Tom and Jerry: The Chuck Jones Collection

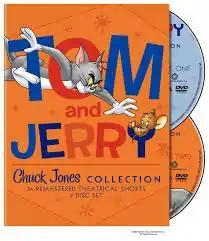
DVD cover

Tom and Jerry: The Chuck Jones Collection is a two-disc DVD collection of animated short cartoons starring Tom and Jerry, produced by Chuck Jones, released by Warner Home Video on June 23, 2009, in the US and September 21, 2009, in the UK. These are the same 34 cartoons that appear on European DVD collection in PAL format, "" - Volume 6 (dual format or disc 11 or 12 in single side format).